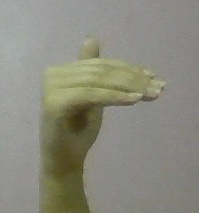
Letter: khaa